Aceh

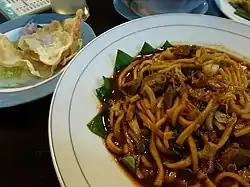
Mie aceh

Aceh's traditional house is called "Rumoh Aceh". This house is a type of house on stilts with three main parts and one additional section. The three main parts of the Aceh house are the "seuramoë keuë" (front porch), "seuramoë teungoh" (middle porch) and "seuramoë likôt" (back porch). Another additional part is the "rumoh dapu" (kitchen house).